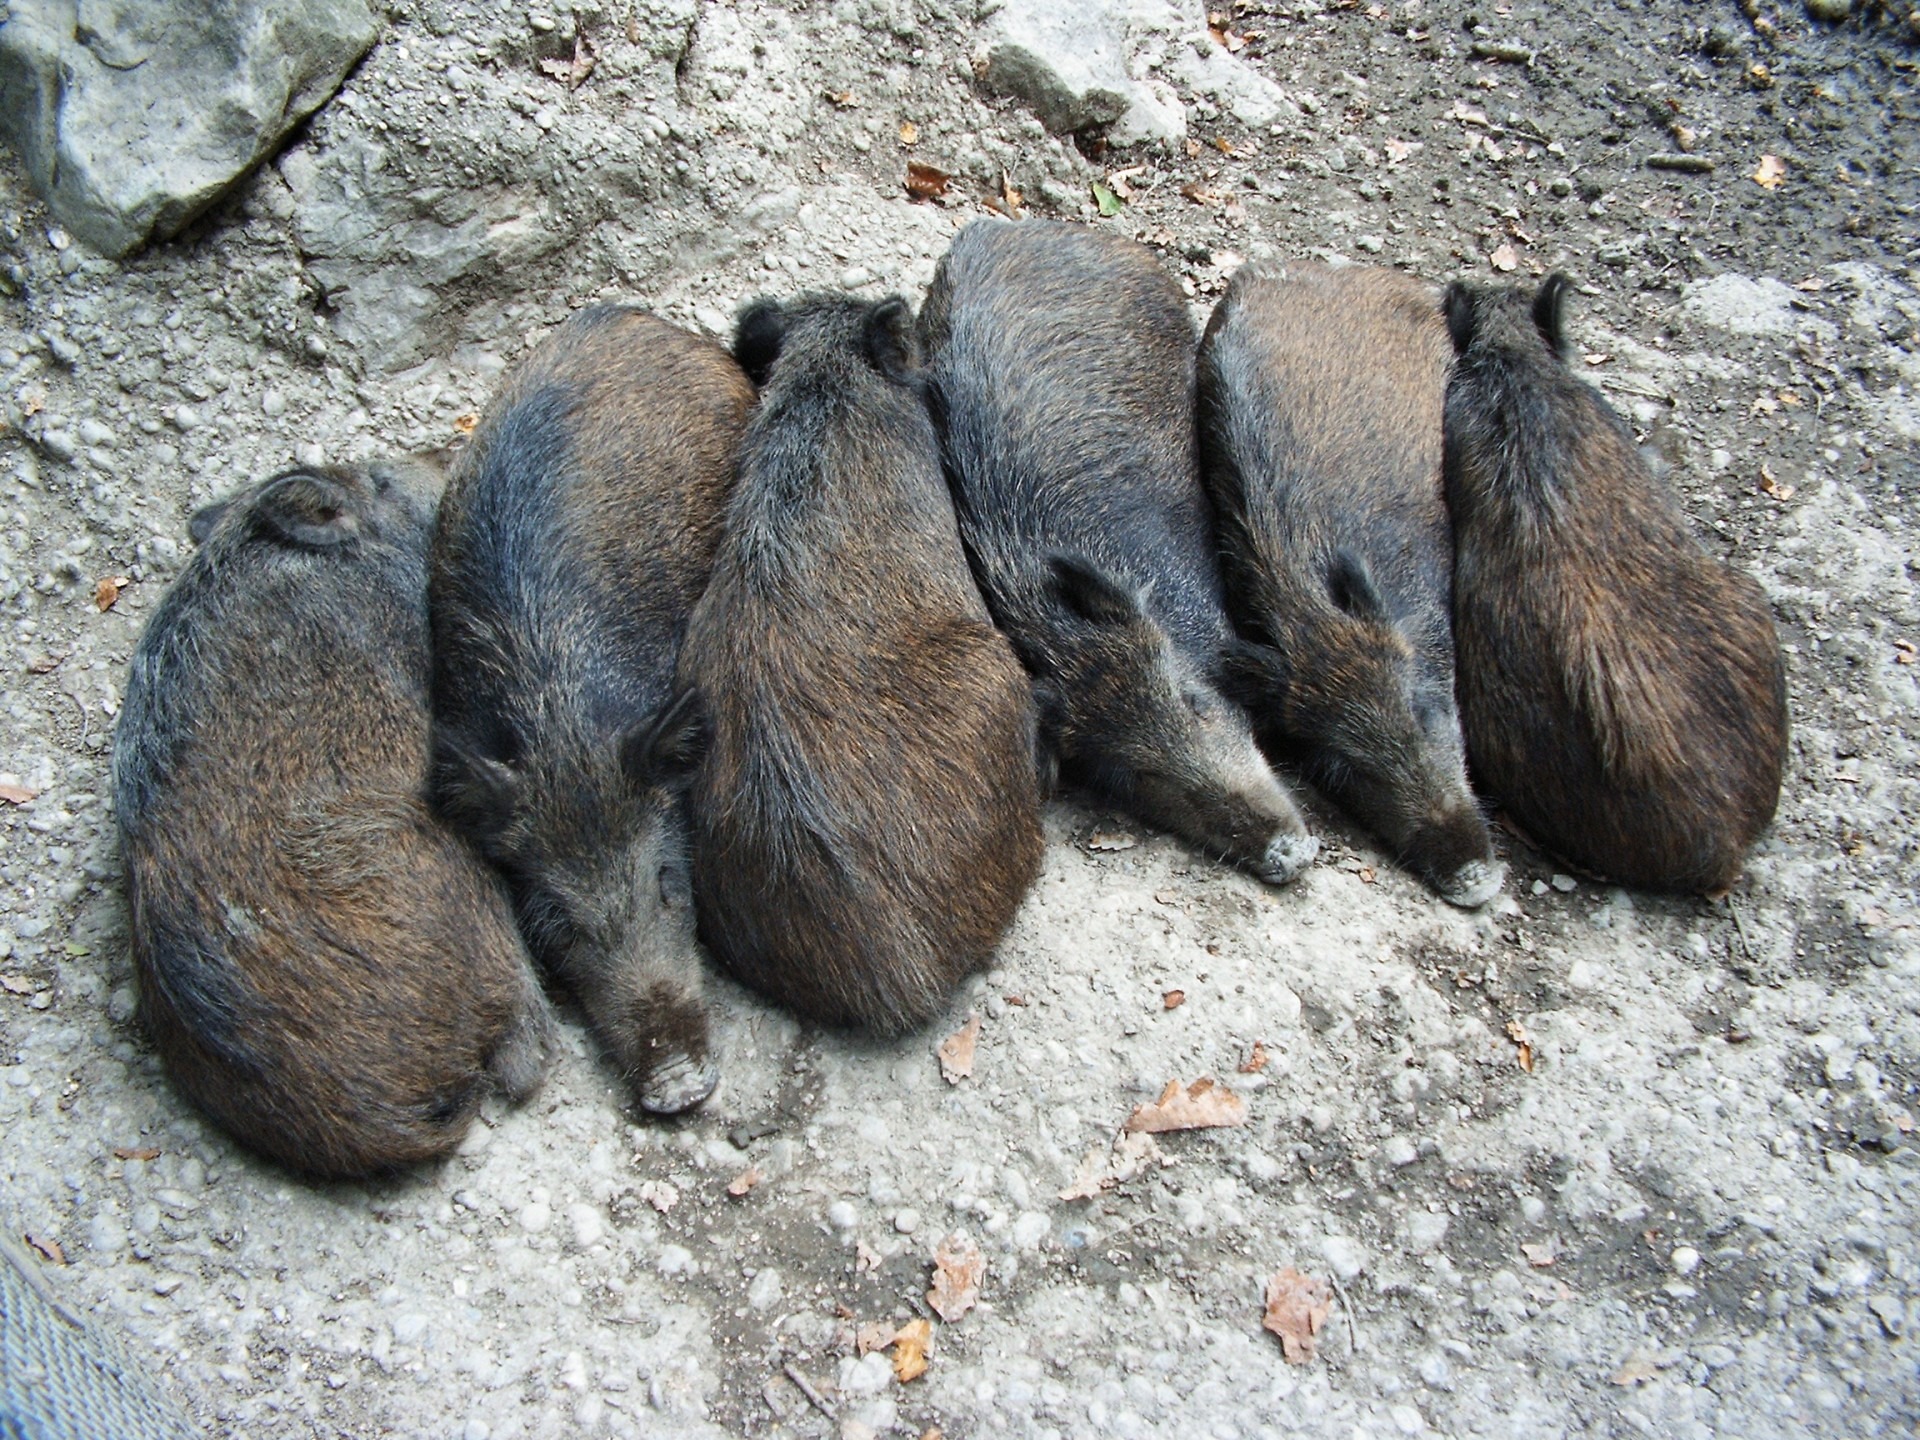
nature, wilderness, animal, wildlife, wild, environment, mammal, squirrel, rodent, fauna, boar, outdoors, zoology, mammals, vertebrate, species, marmot, wild boar